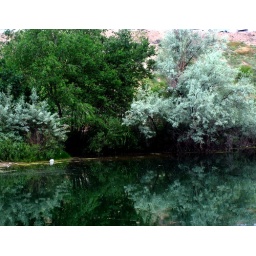
Various shades of green trees growing around the water at Cornerstone Lake.